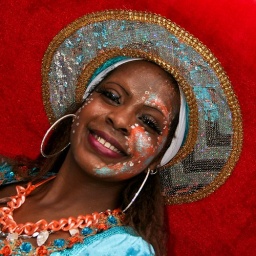
under a red hat